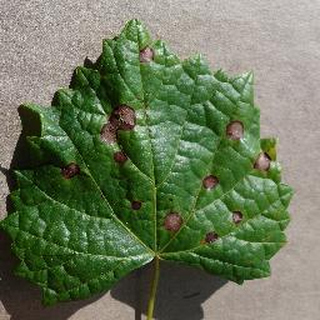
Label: grape_black_rot